Zyryanov manor house

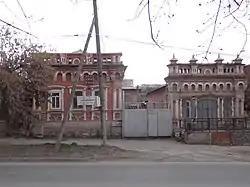

Zyryanov manor house is located in the historical center of Kamensk-Uralsky, Sverdlovsk oblast.